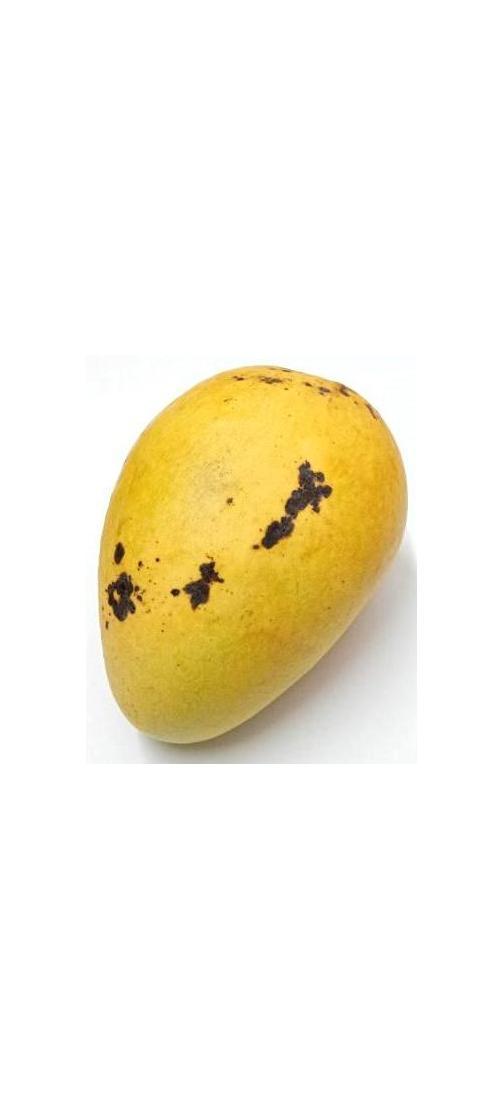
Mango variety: Bari-11